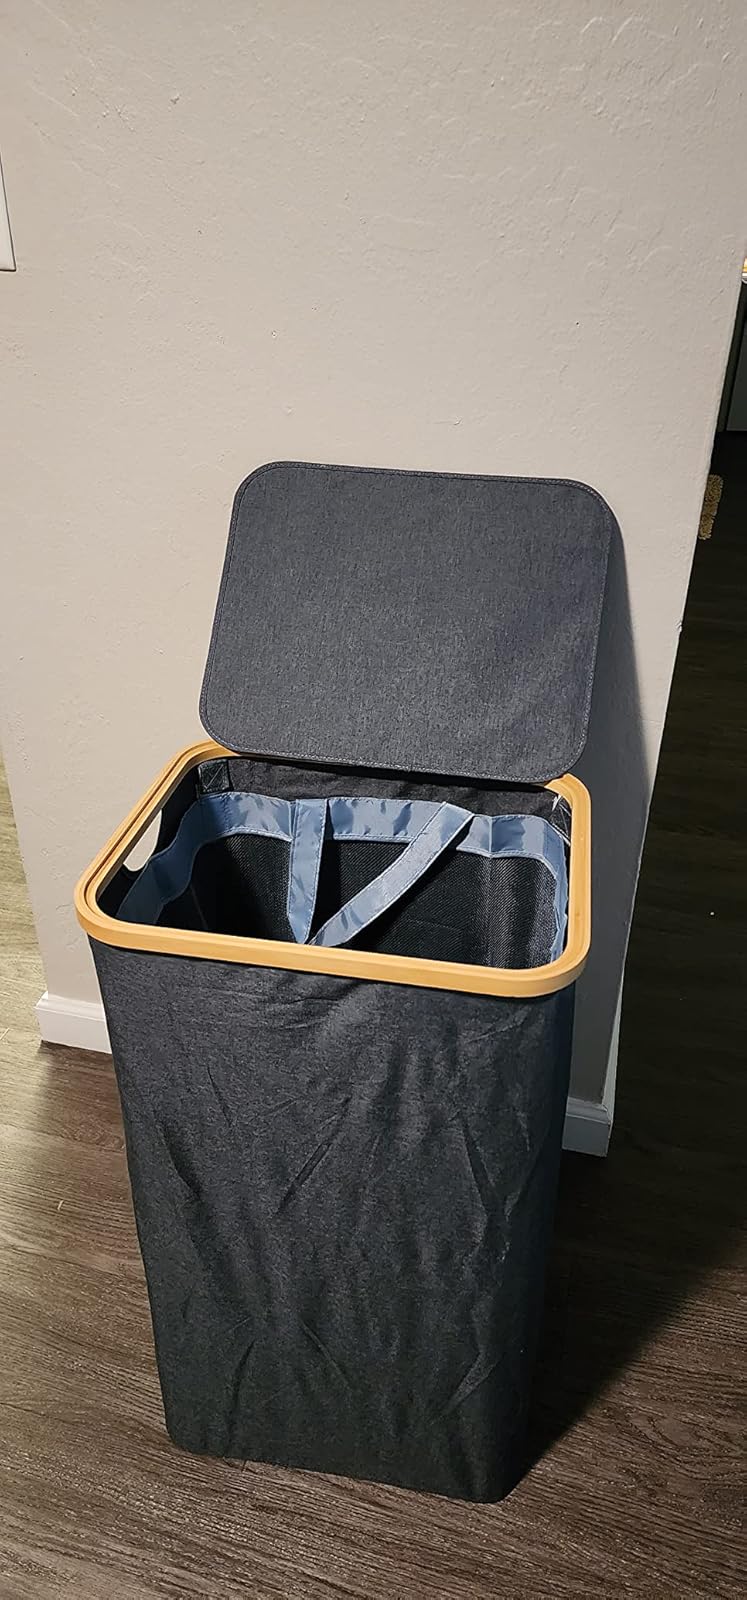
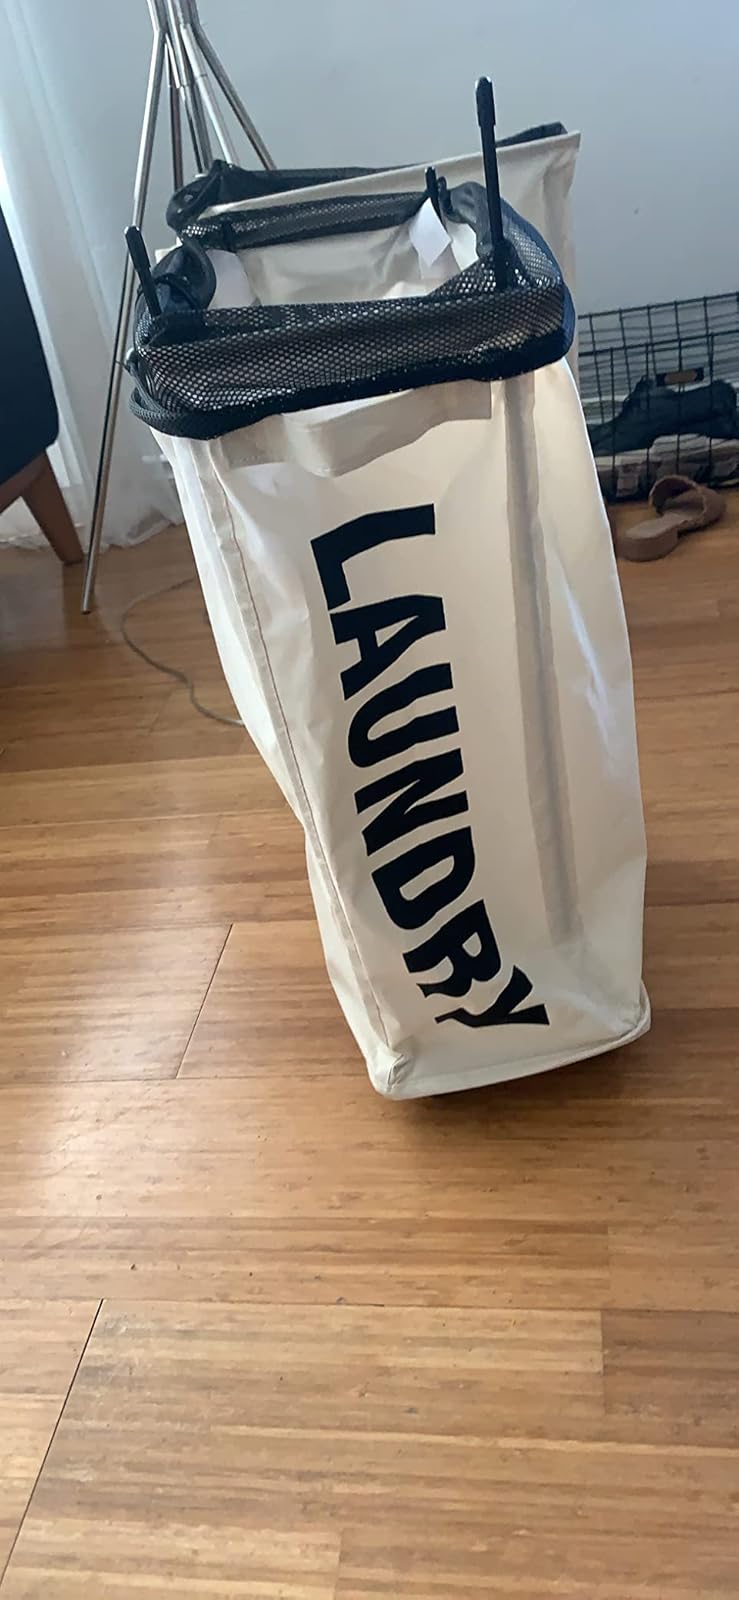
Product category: items_hamper
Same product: no